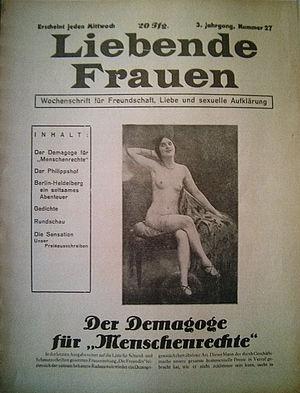
Liebende Frauen était un magazine allemand lesbien de la République de Weimar qui a paru de 1926 à 1931.